Answer in natural language. Considering the relative positions, where is blue and silver cone-shaped bat with respect to sleek black flatscreen smart tv? Choose between the following options: above or below
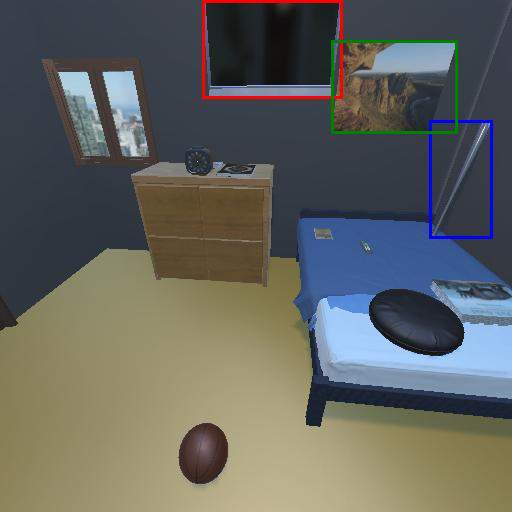
<answer>below</answer>